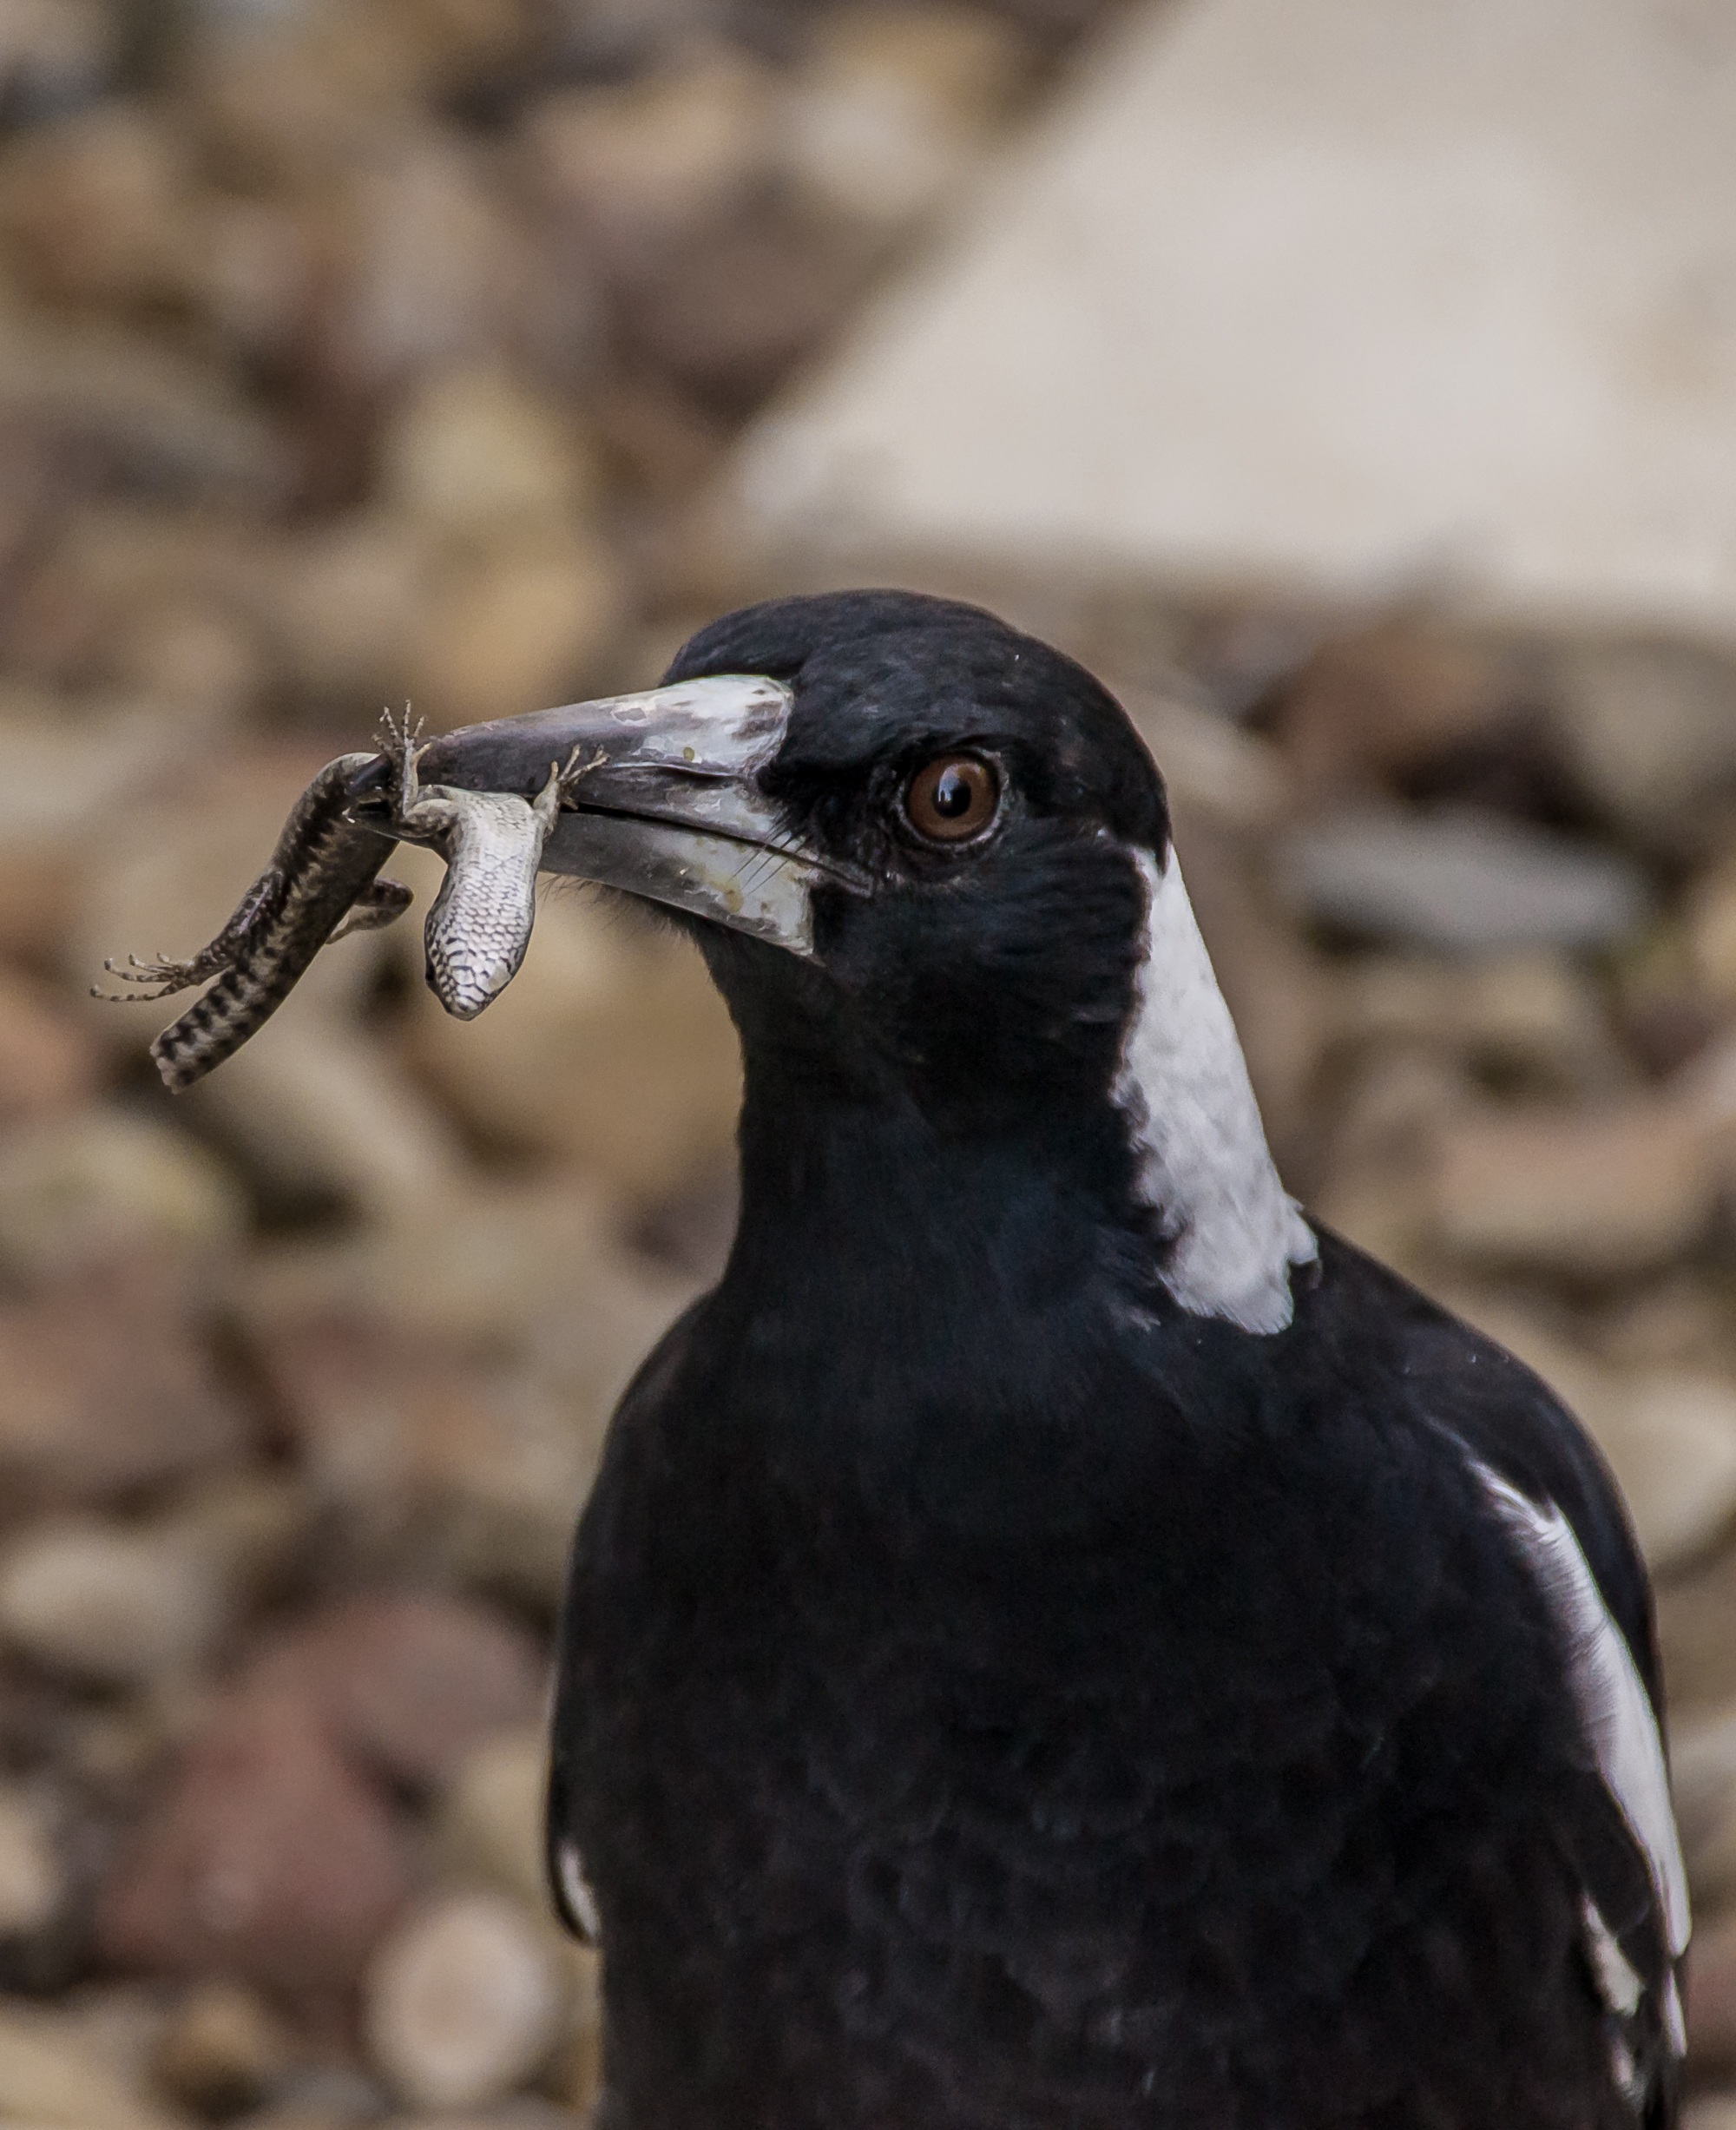
bird, white, wildlife, wild, beak, reptile, black, fauna, crow, close up, australia, vertebrate, raven, queensland, blackbird, skink, catch, prey, magpie, hungry, australian magpie, american crow, perching bird, crow like bird